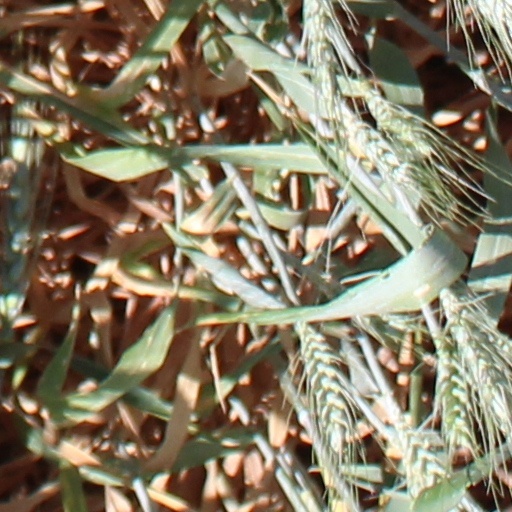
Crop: wheat